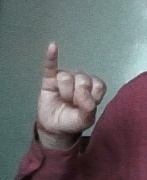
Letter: meem